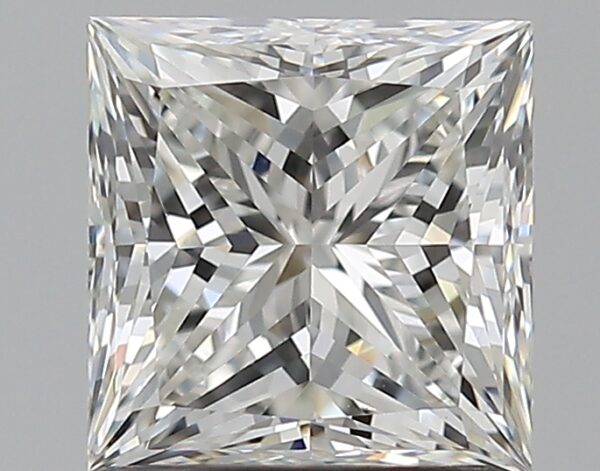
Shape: princess
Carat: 1.5
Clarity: VVS2
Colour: H
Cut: EX
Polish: EX
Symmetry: EX
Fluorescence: F
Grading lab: GIA
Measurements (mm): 6.22 x 6.07 x 4.48